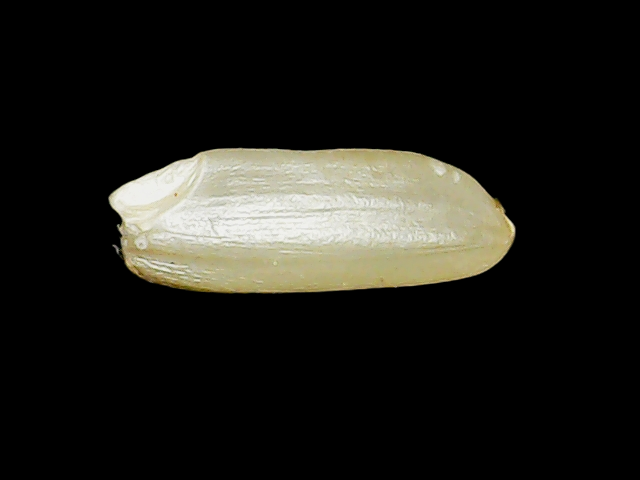
Rice variety: Binadhan12